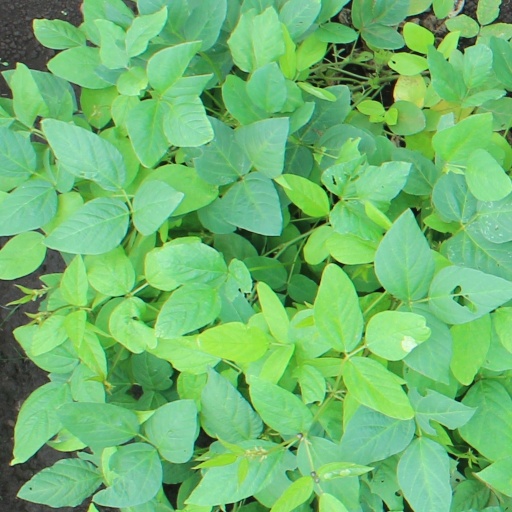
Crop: soybean